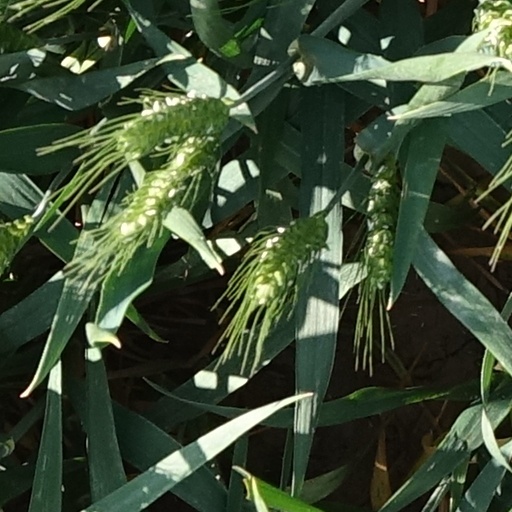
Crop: wheat